Bhimeswar Dham

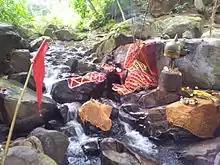
Jyotirlinga and the hill stream at the Bhimeswar dham.

According to Shiva Purana, Kumbhakarna (brother of Lanka king Ravana) was in love with Karkati, daughter of the king of Patal Lok. When Ravana came to invite Karkati's father and Kumbhakarna to fight with Rama, Kumbhakarna refused to come until Ravana allowed him to marry Karkati. At last on the advice of Narada, Ravana agreed and Kumbhakarna married Karkati. After marriage Kumbhakarna left Karkati to participate in the war. After Kumbhakarna's death, Karkati gave birth to Kumbhakarna's son; who was named as Bhimasura. Bhimasura did penance to receive a boon from Brahma of immense strength and to be not killed by Vishnu by any means. He later challenged Vishnu to fight with him. Vishnu agreed and deliberately lost the war to keep Brahma's boon. This made Bhimasura very arrogant and he started conquering various kingdoms. He imprisoned the king Priyadharman (also called Kamrupeshwar) and his wife Dakshinadevi of Kamrupa.